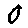
Label: 0